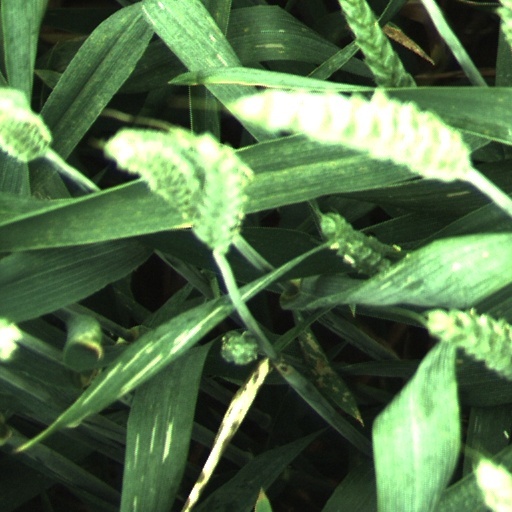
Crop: wheat